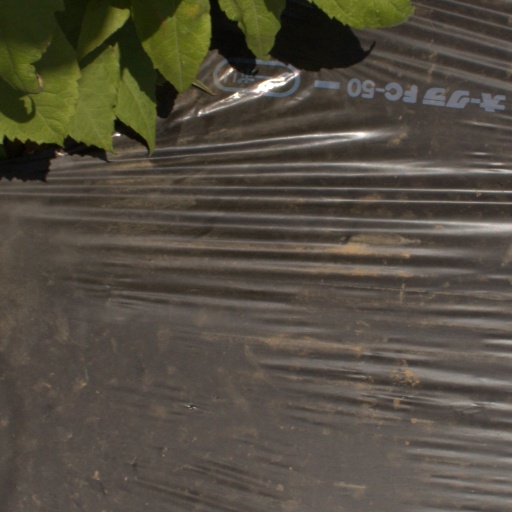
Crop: Jerusalem artichoke